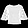
Label: Shirt